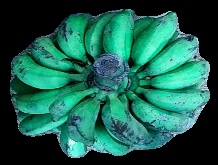
Variety: rasbale
Grade: grade3